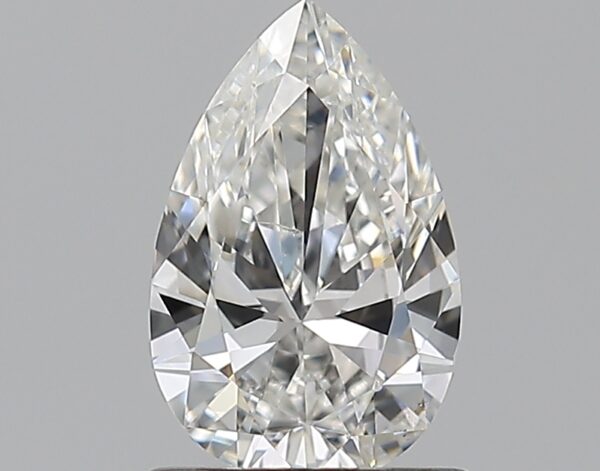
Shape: pear
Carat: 0.75
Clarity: SI1
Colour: G
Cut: EX
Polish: EX
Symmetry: VG
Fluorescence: N
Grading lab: GIA
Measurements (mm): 8.12 x 5.18 x 2.96